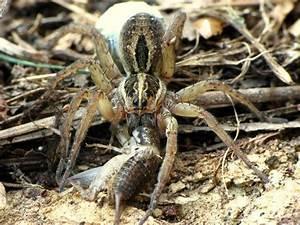
spider